Zodiacal light

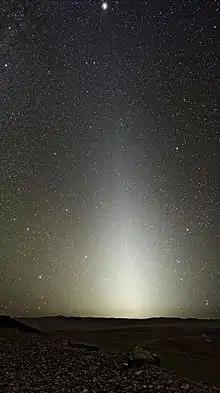
Zodiacal light seen from Cerro Paranal

The Poynting–Robertson effect forces the dust into more circular (but still elongated) orbits, while spiralling slowly into the Sun. Hence a continuous source of new particles is needed to maintain the zodiacal cloud. Cometary dust and dust generated by collisions among the asteroids are believed to be mostly responsible for the maintenance of the dust cloud producing the zodiacal light and the gegenschein.